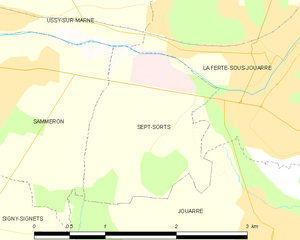
Carte des communes françaises Sept-Sorts